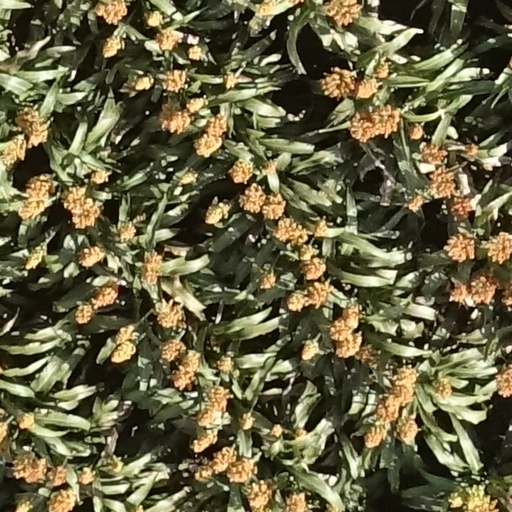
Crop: sorghum